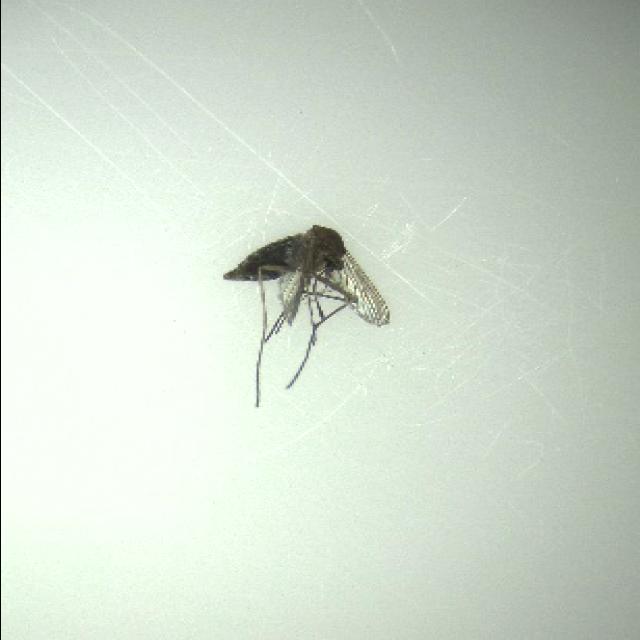
Species: culex_tritaeniorhynchus